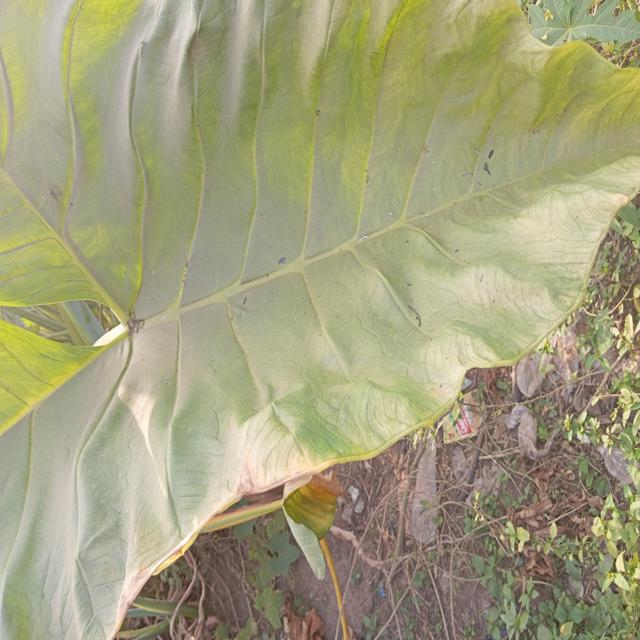
Label: Early_Blight